Barbara Pepper

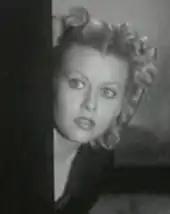
Pepper in "The Rogues' Tavern"

From 1937 to 1943, Pepper was a prolific actress, appearing in 43 movies, mostly in supporting roles or in minor films, with exceptions being main characters in "The Rogues' Tavern" and "Mummy's Boys", both feature films released in 1936. Among her later film parts were small roles in "It's a Mad, Mad, Mad, Mad World" (1963) and "My Fair Lady" (1964). She also performed radio parts.